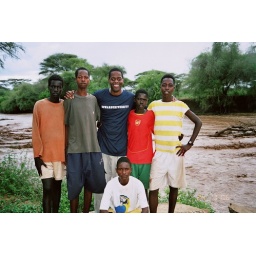
kid in red saved me from the river